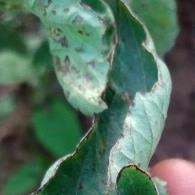
Crop: Tomato
Condition: alternaria-d